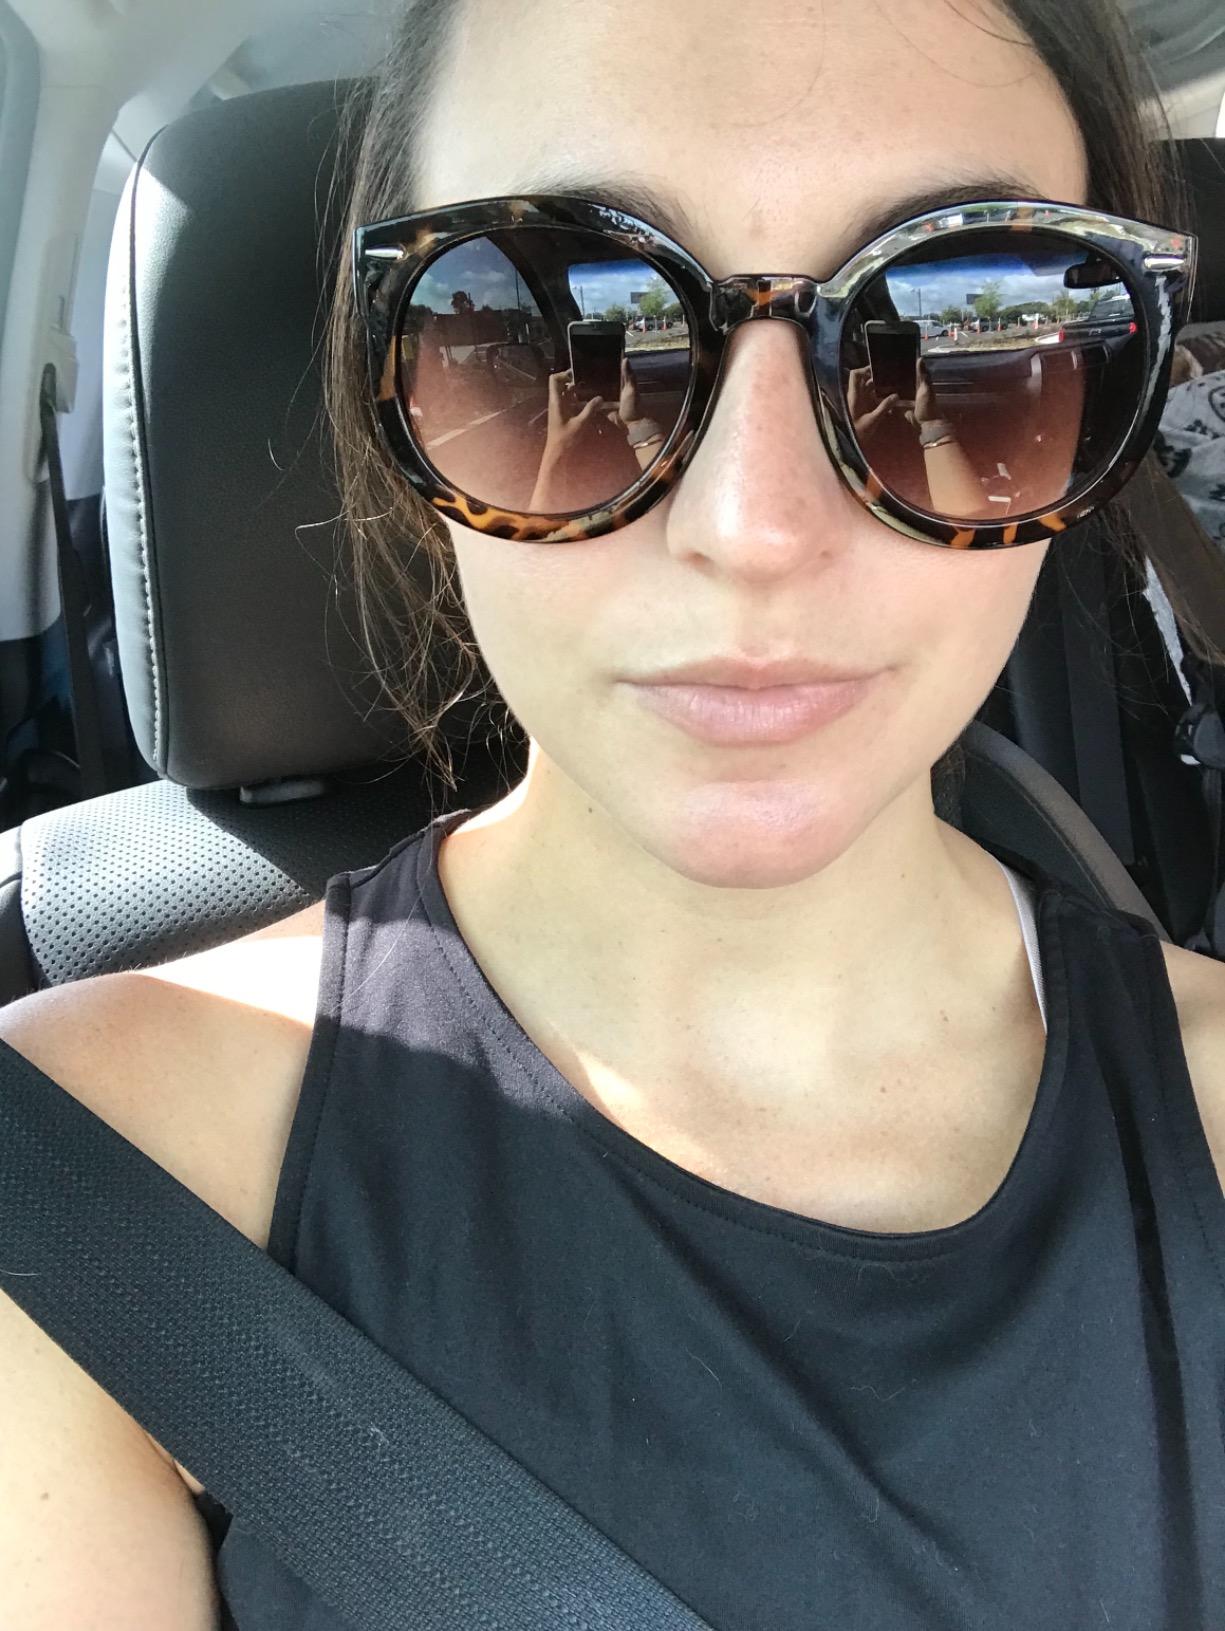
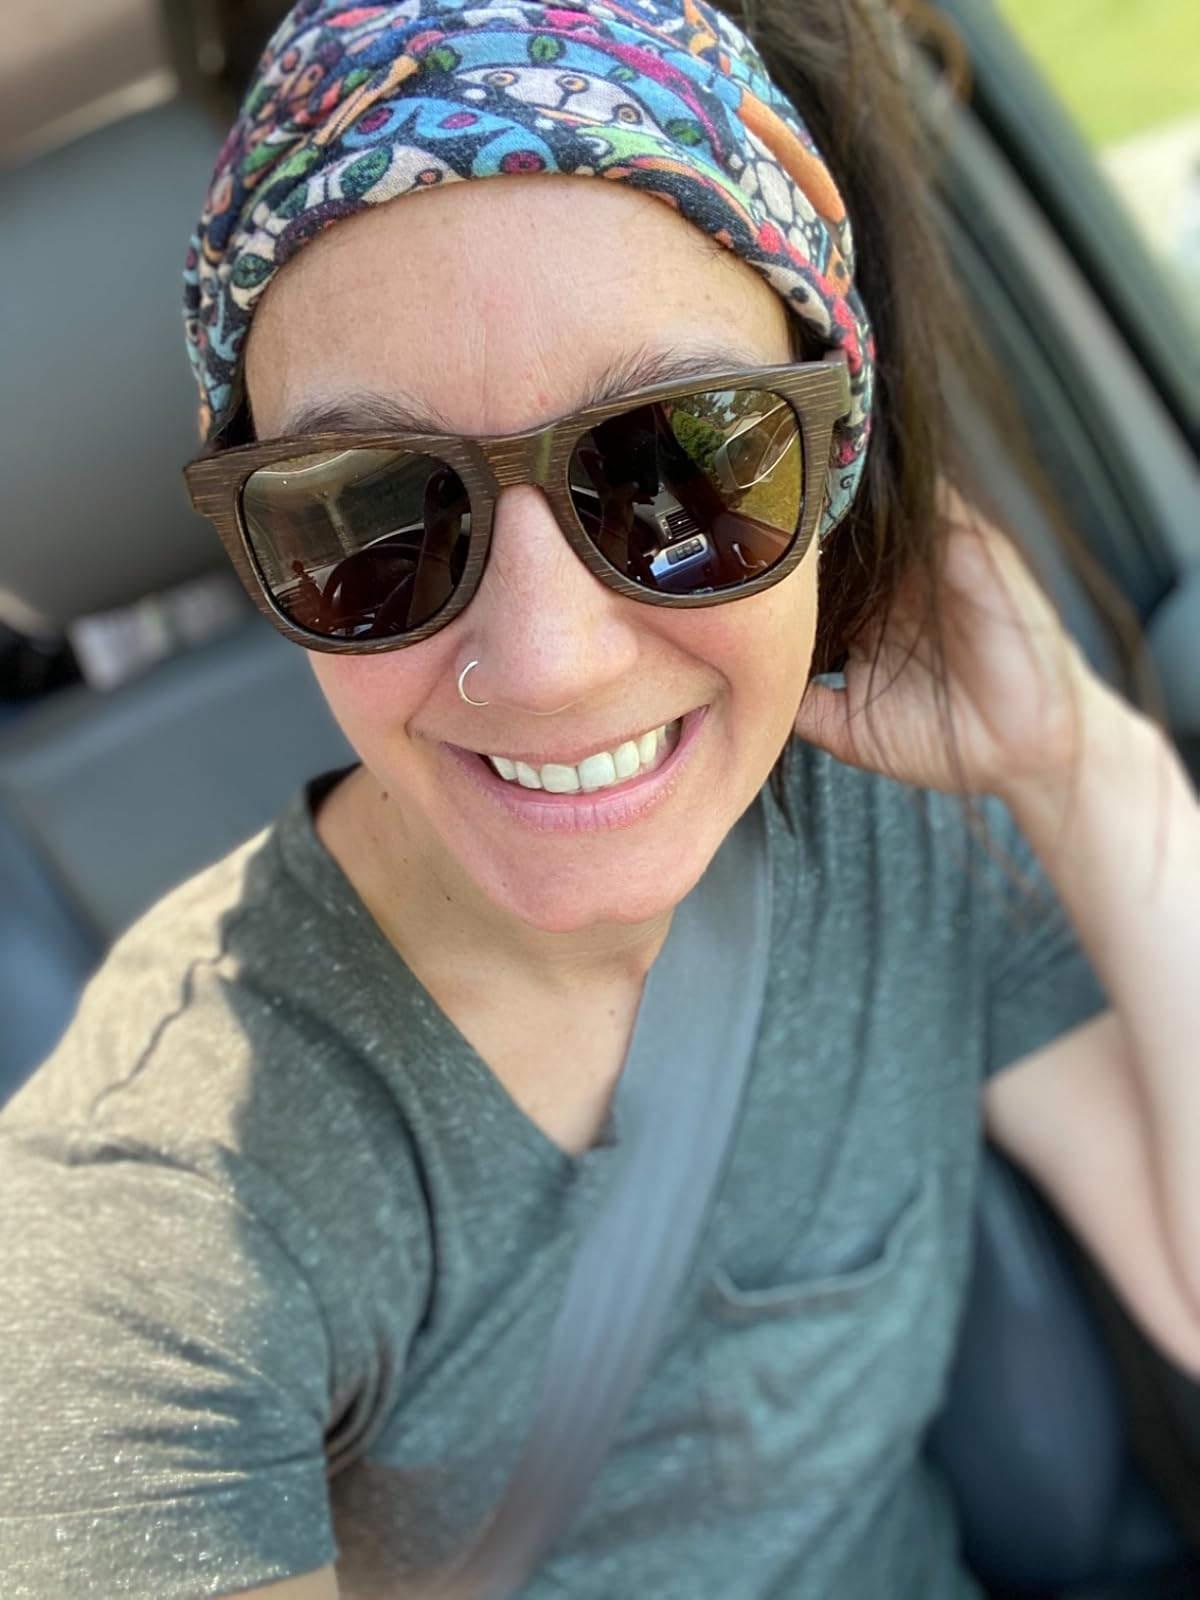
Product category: accessories_sunglasses
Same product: no